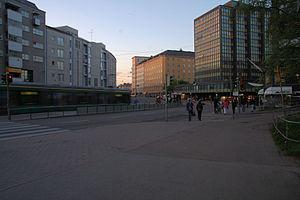
Hämeentie, est une rue du quartier de Kluuvi au centre d'Helsinki en Finlande.